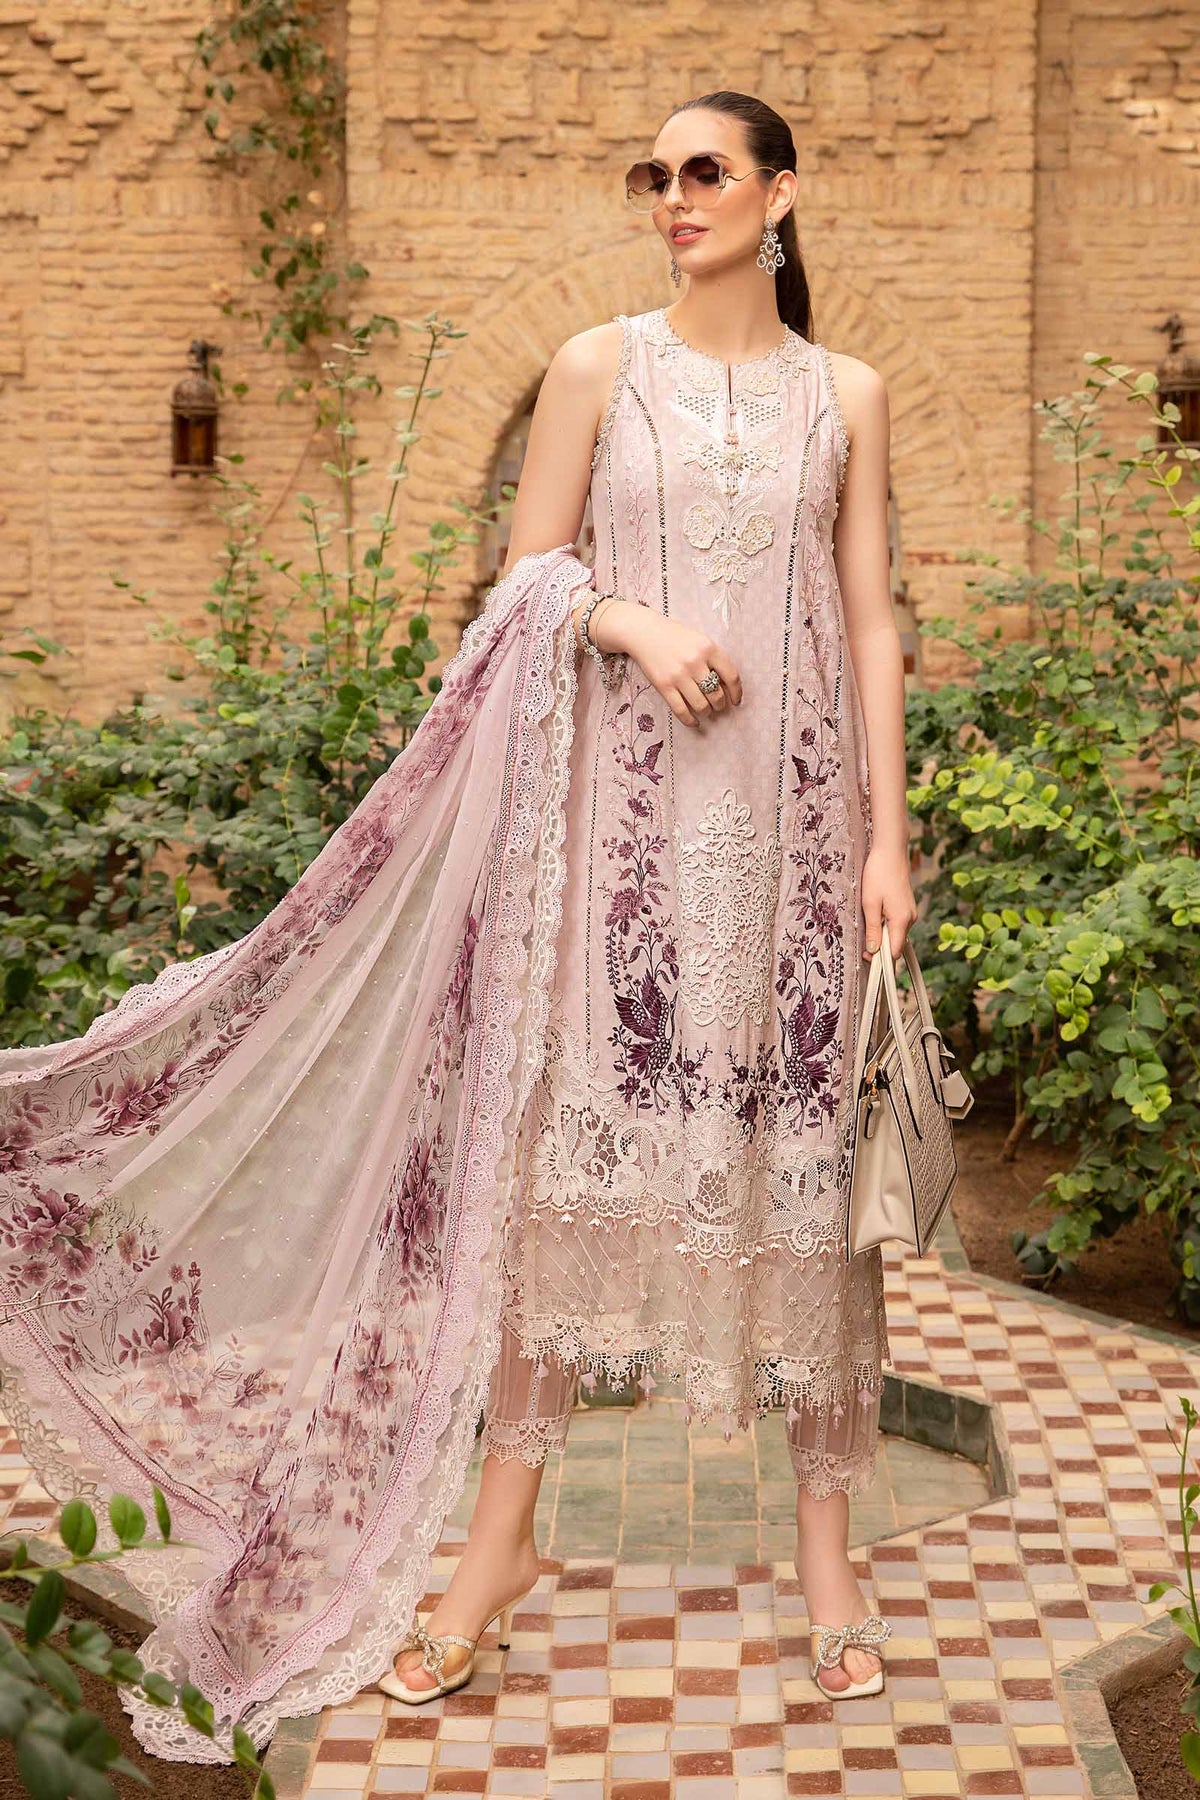
pink embroidered chiffon suit